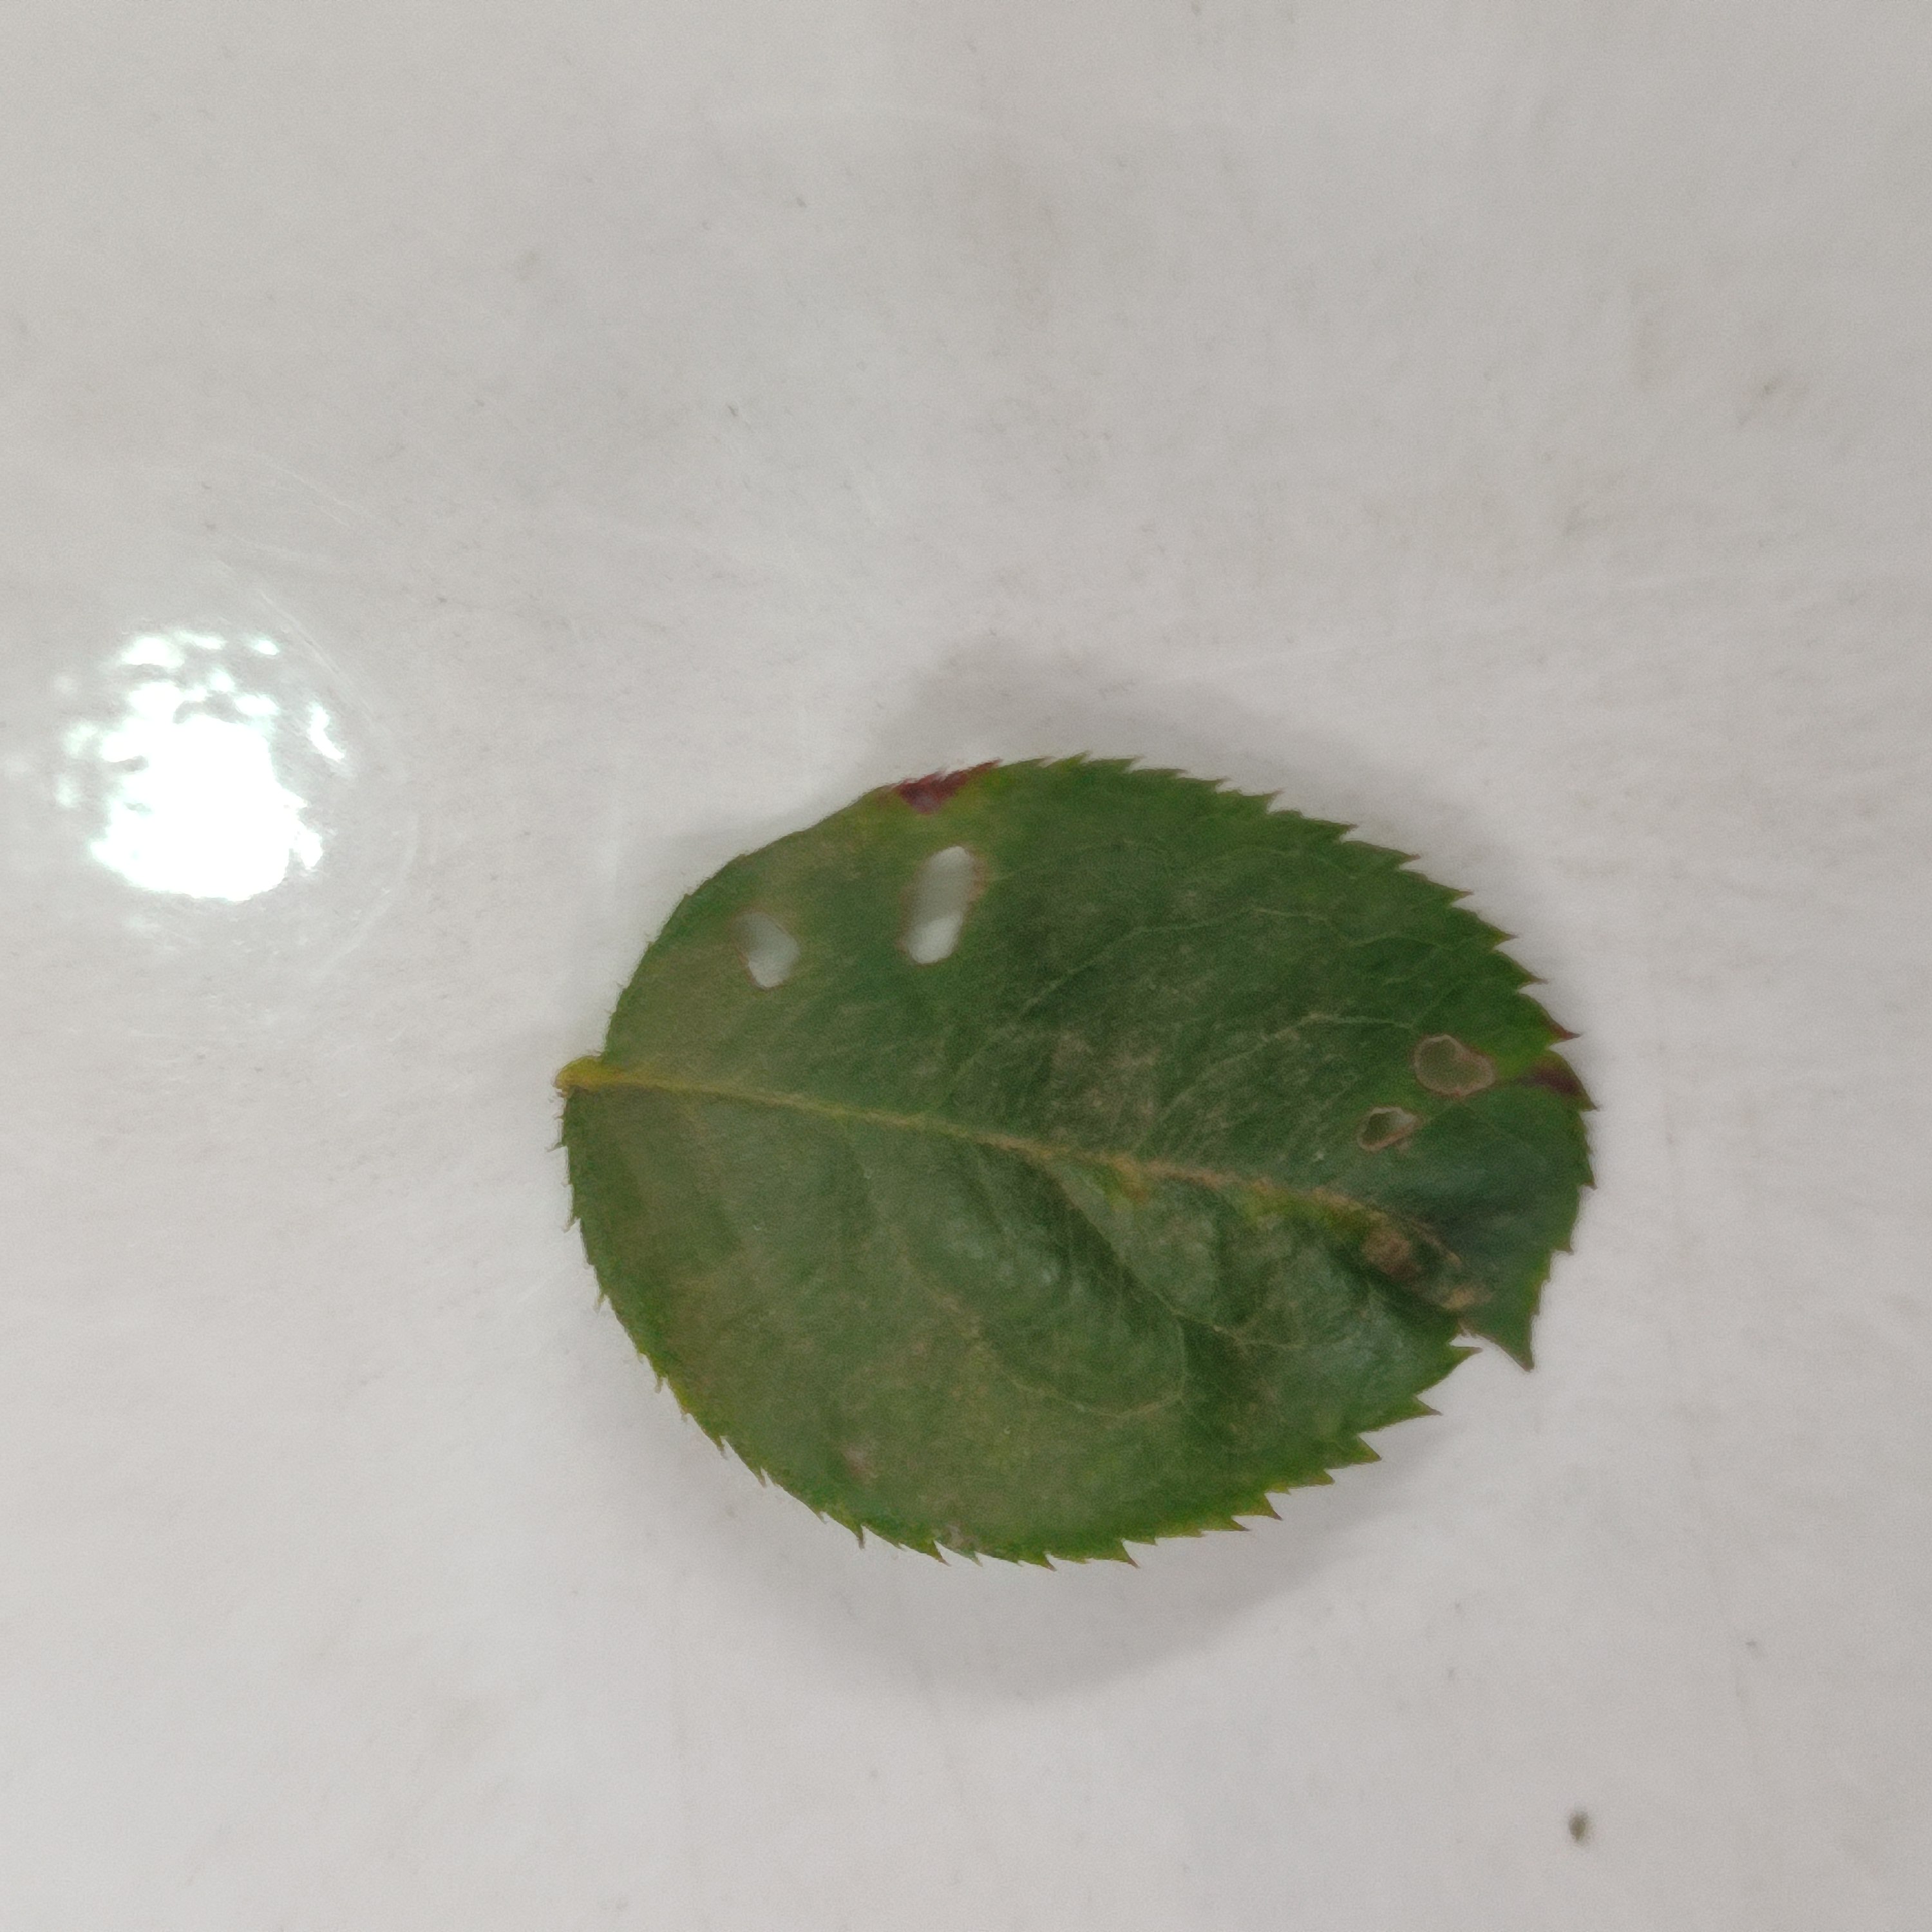
Label: Insect Hole